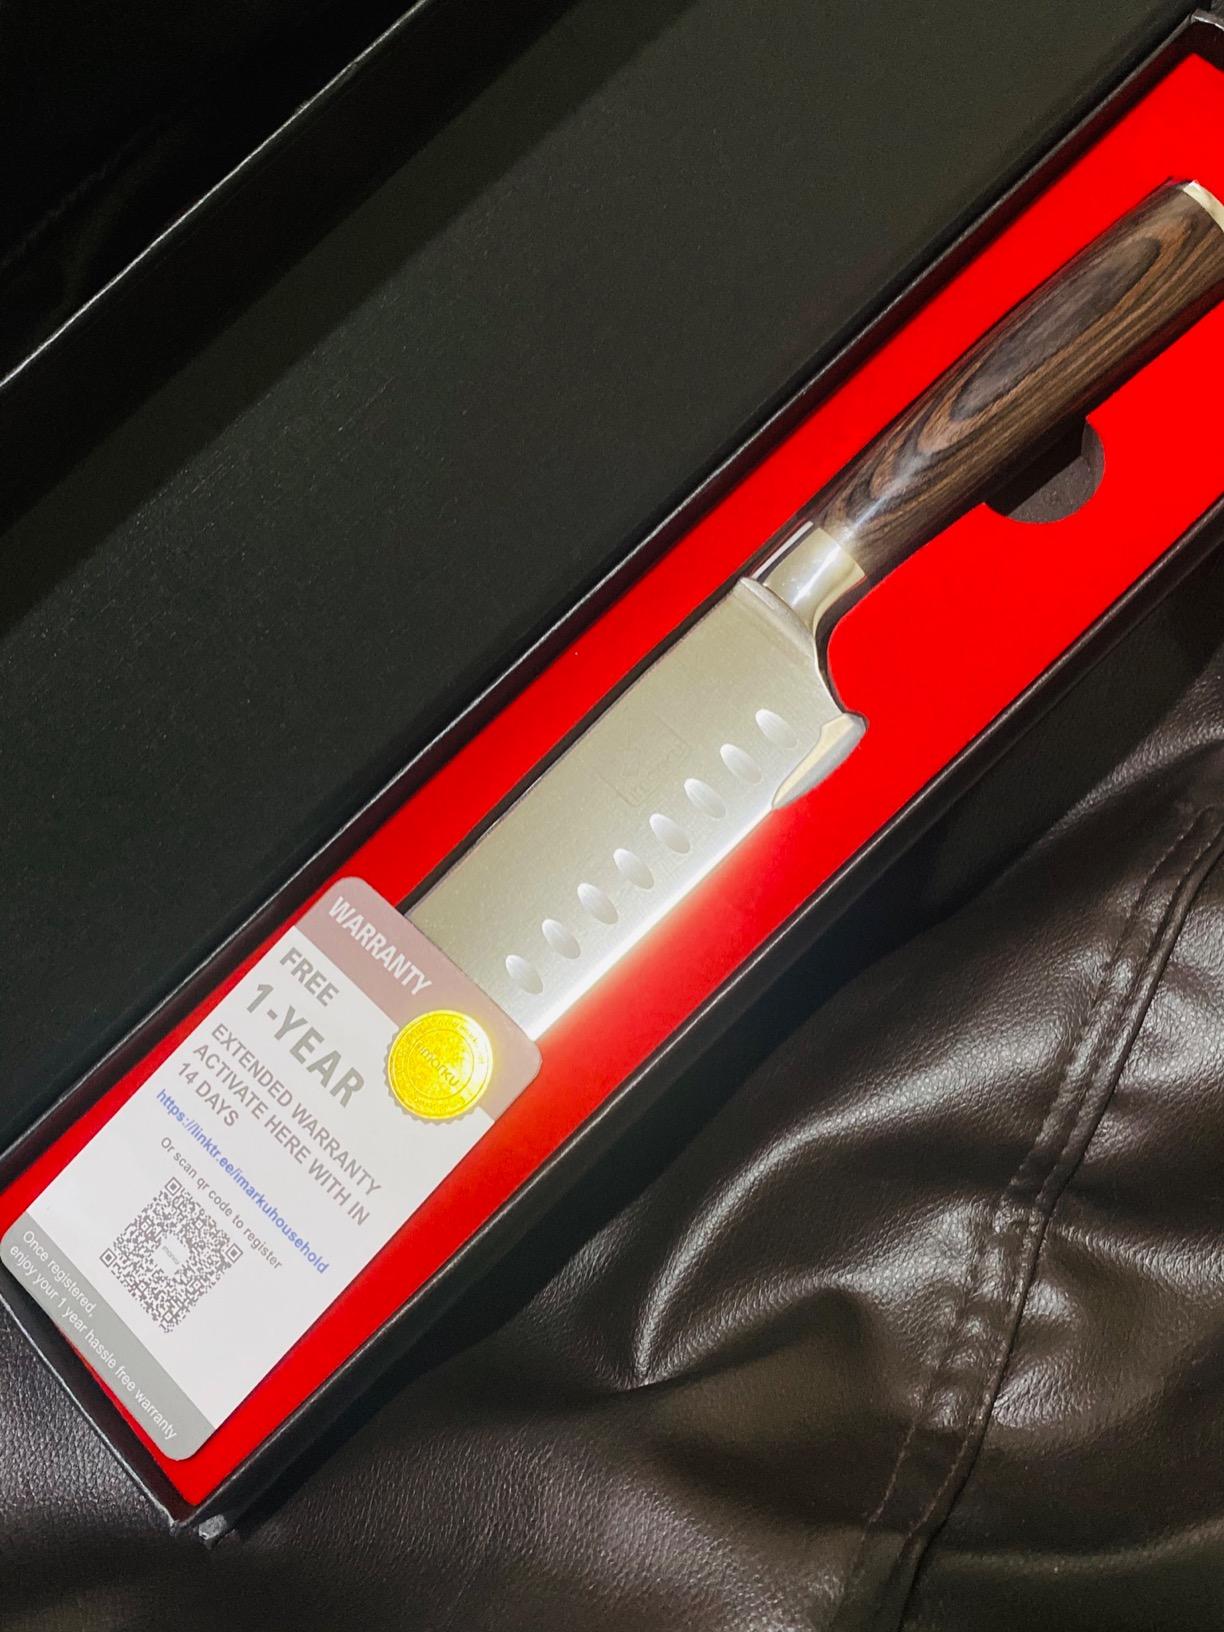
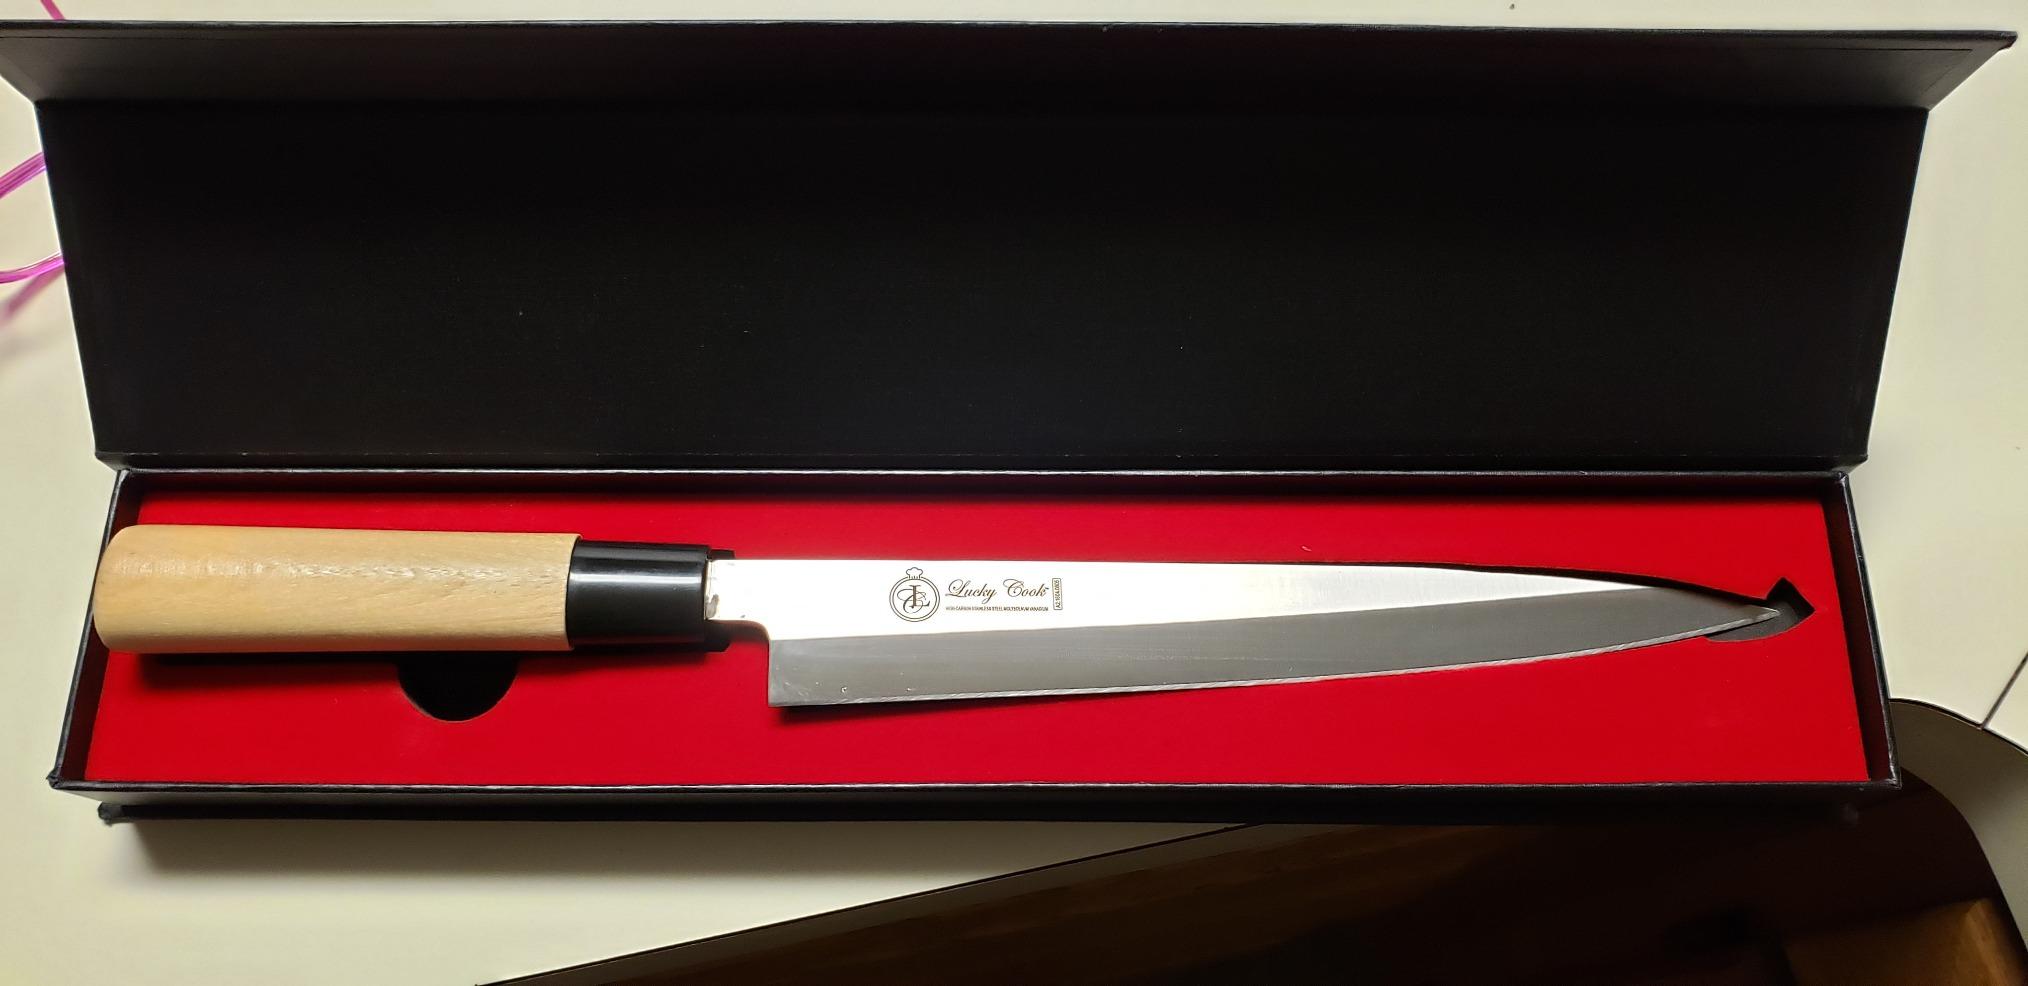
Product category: items_knife
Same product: no